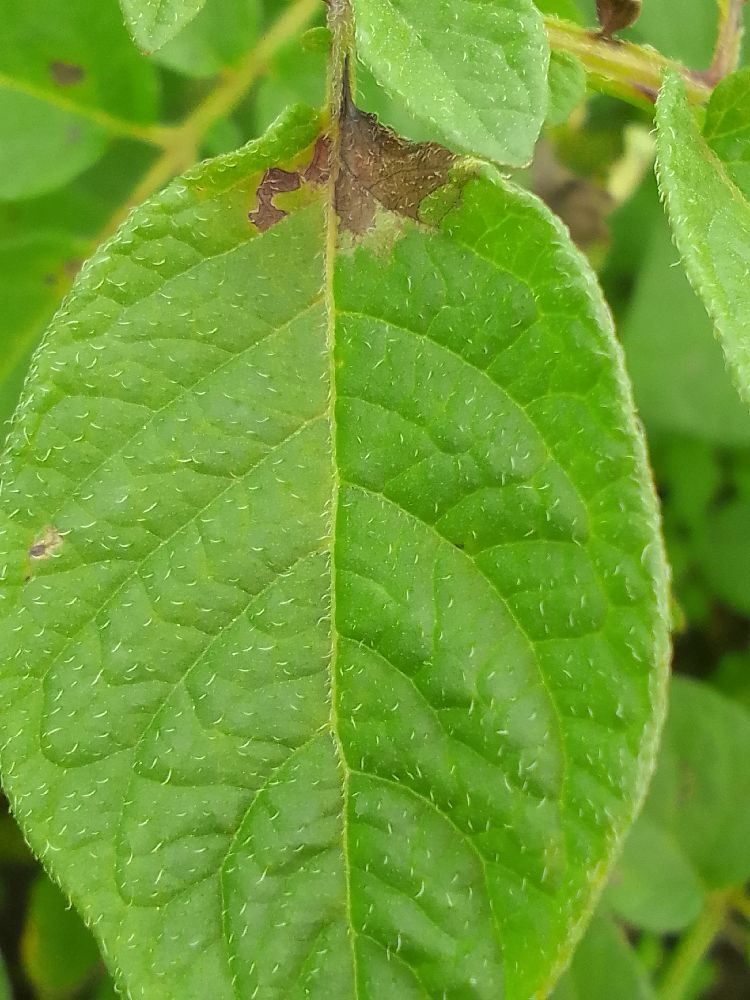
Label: Late blight